T. Natarajan

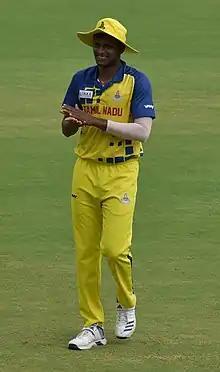
Natarajan during the 2019–20 Vijay Hazare Trophy

Thangarasu Natarajan (born 4 April 1991) is an Indian international cricketer. He made his debut for the India cricket team in December 2020. Currently he plays for Delhi Capitals in the Indian Premier League (IPL) and for Tamil Nadu in domestic cricket. He became the first Indian cricketer to make his international debut across all three formats on the same tour when he was playing in India's 2020–21 tour of Australia.